I Am Guilty (1921 film)

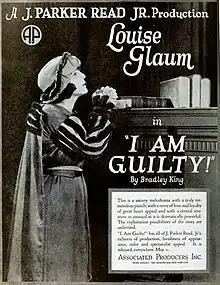
Advertisement

I Am Guilty is a 1921 American silent drama film directed by Jack Nelson and starring Louise Glaum, Mahlon Hamilton, and Claire Du Brey.